Foreign policy of France under the July Monarchy

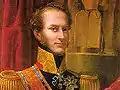
William I of the Netherlands

Leopold conditioned his acceptance on the National Congress recognizing the "Eighteen Articles" from the London Conference, which favored Belgian claims on Limburg and Luxembourg. The King of the Netherlands, William I, rejected the Eighteen Articles and invaded Belgium on 2 August 1831.